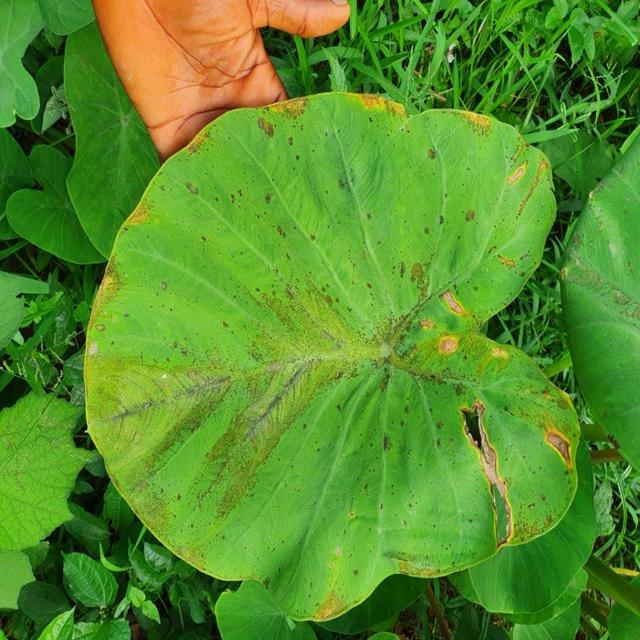
Label: Mid_Blight